Korak (character)

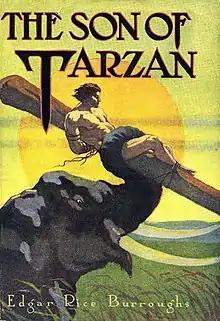
Dust cover of "The Son of Tarzan" (First edition, 1917), depicting Korak

Korak, a fictional character, is the ape name of John "Jack" Clayton III, the son of Tarzan and Jane Porter.